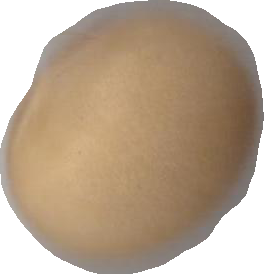
Variety: Dega